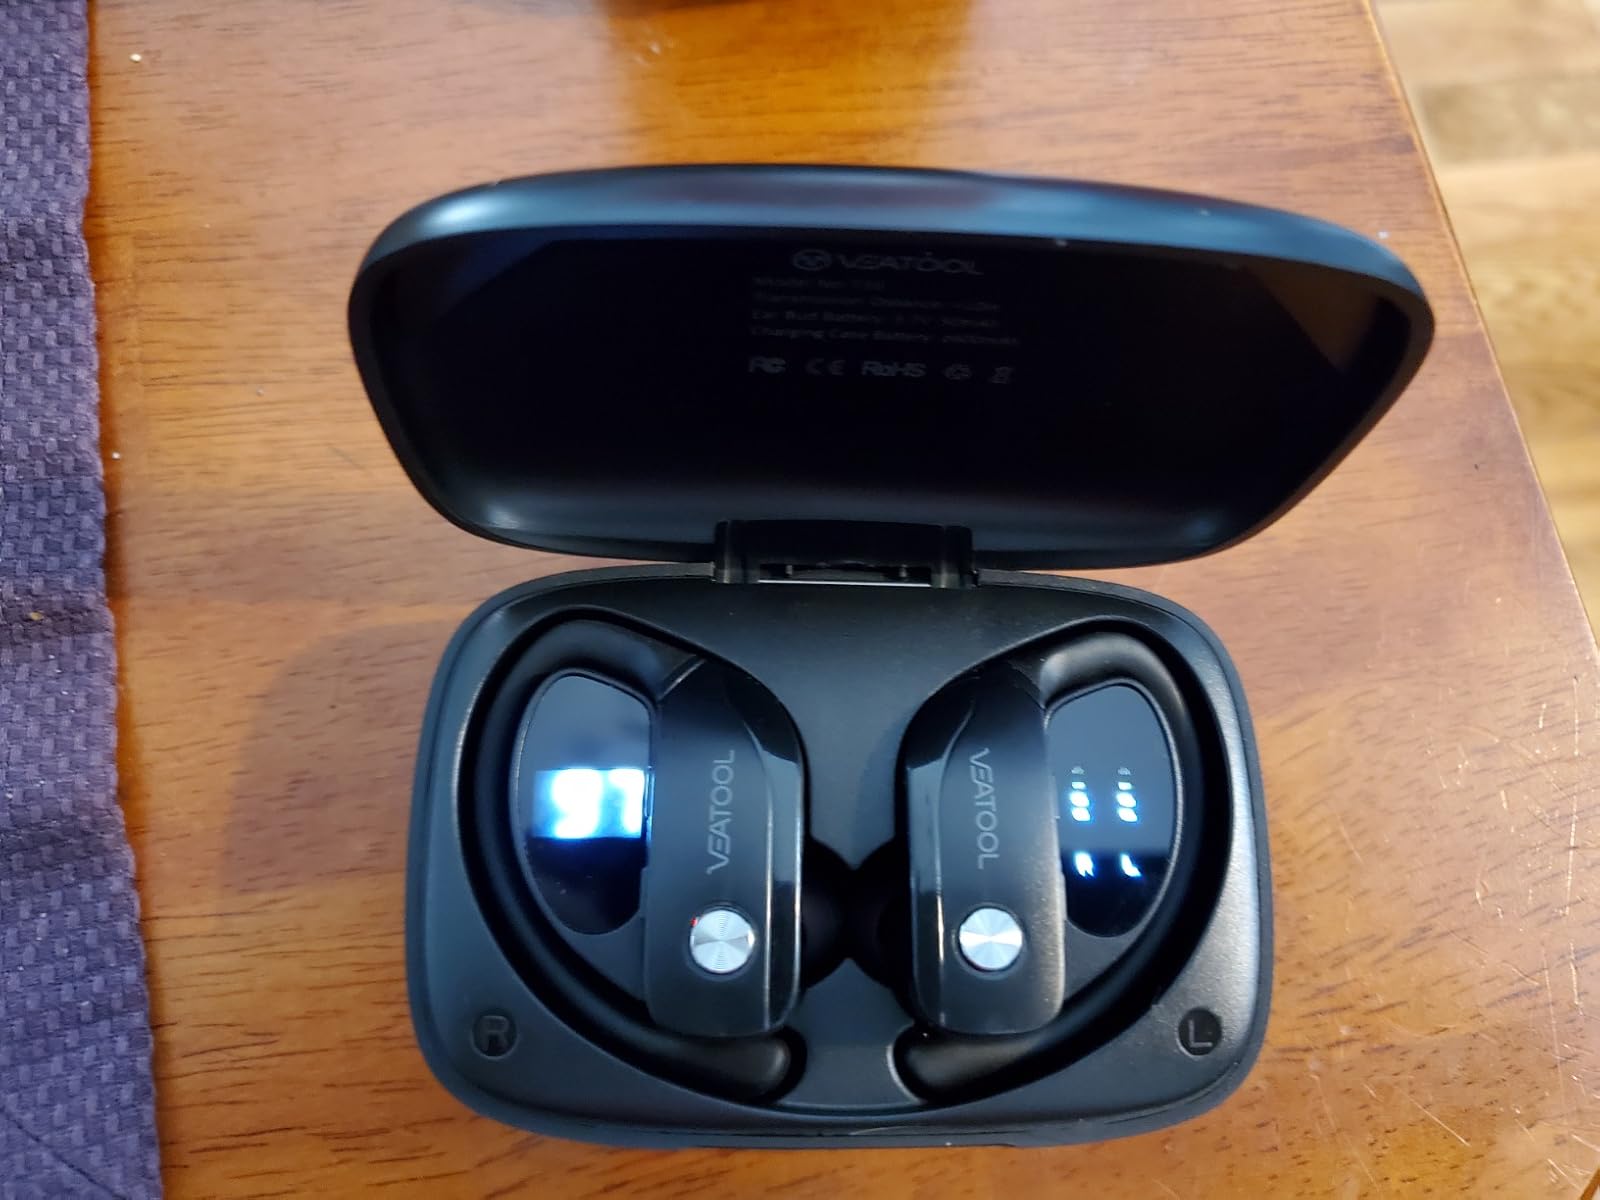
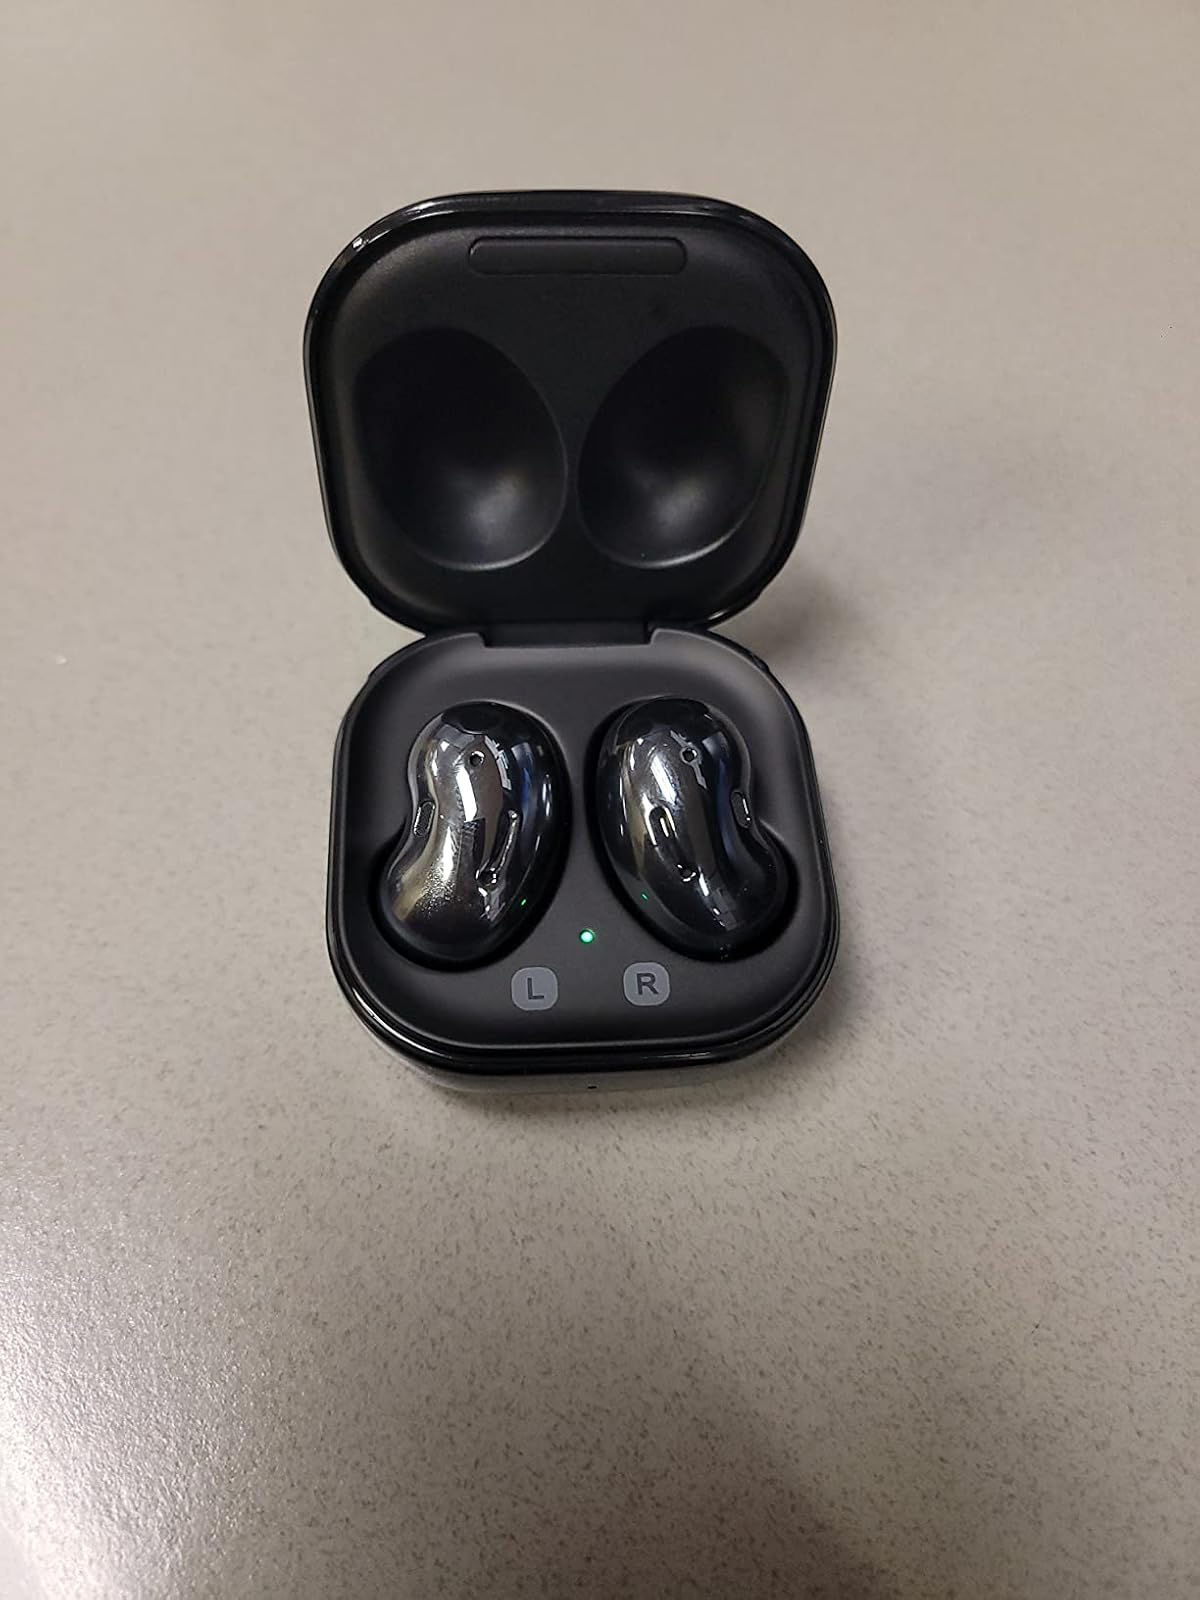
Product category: earbuds
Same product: no